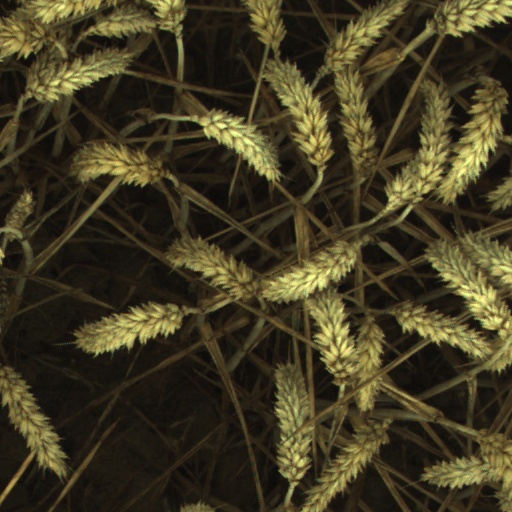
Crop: wheat